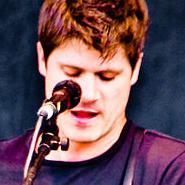
Age: 31